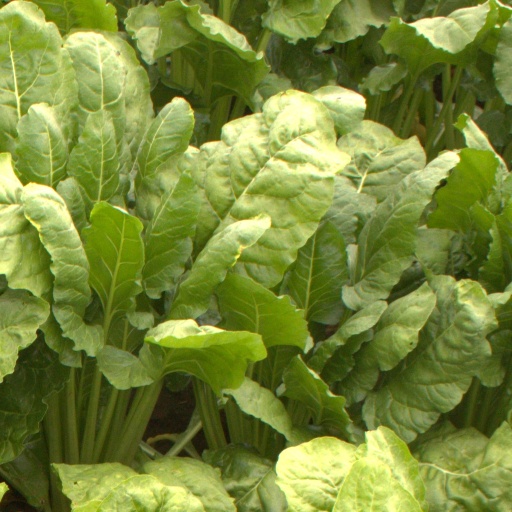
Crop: sugar beet